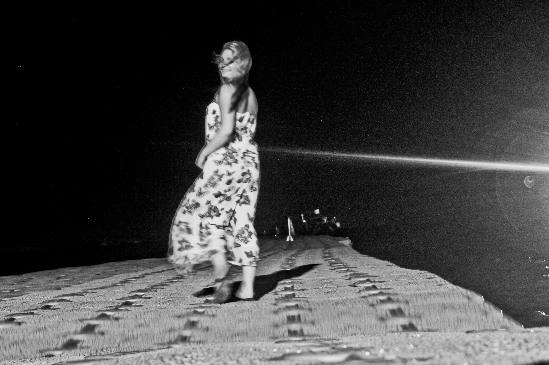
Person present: Yes